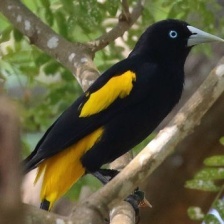
Species: YELLOW CACIQUE
Scientific name: CACICUS CELA